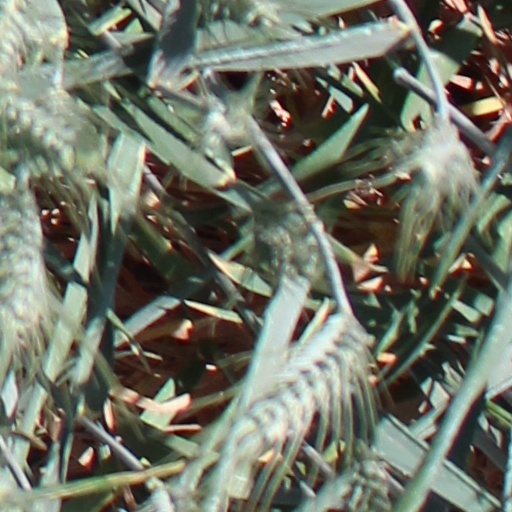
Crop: wheat